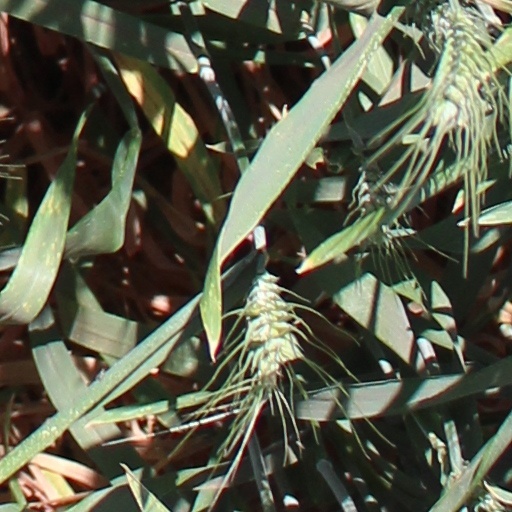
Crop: wheat